University of Costa Rica

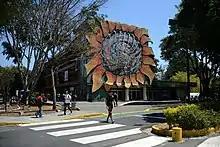
The famous sunflower mural on the building of the Escuela de Estudios Generales at Ciudad Universitaria Rodrigo Facio.

Costa Rican applicants to the UCR must take an admission test. This test is similar to the SAT in the United States. The score of this test is used along with the grades from the student's last years in high school to determine the student's admission score, which is later used to determine admission to a specific major and financial aid. 800 is the highest possible score on the admission test and 442 is the minimum score required for admission. Students who score 800 usually appear in the front pages of Costa Rican newspapers.